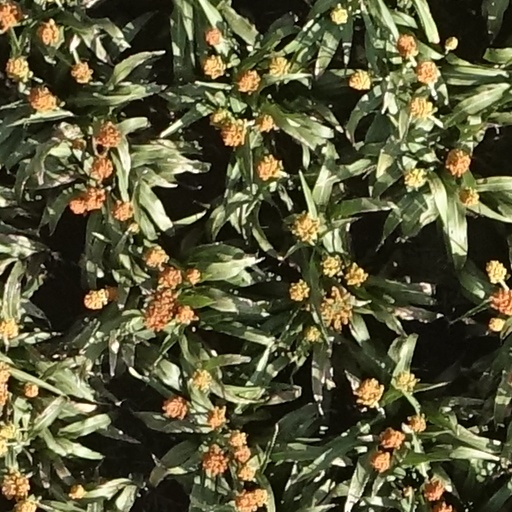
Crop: sorghum